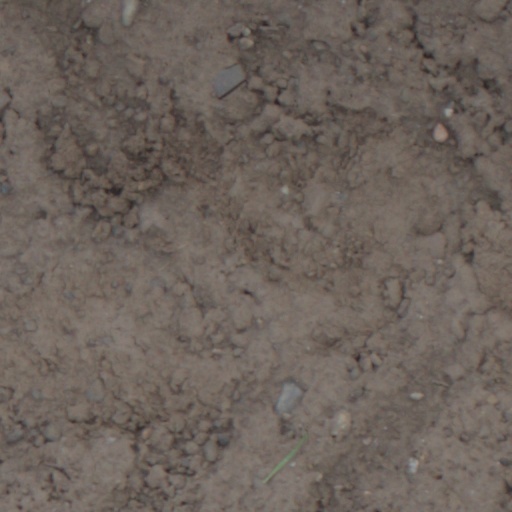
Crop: wheat